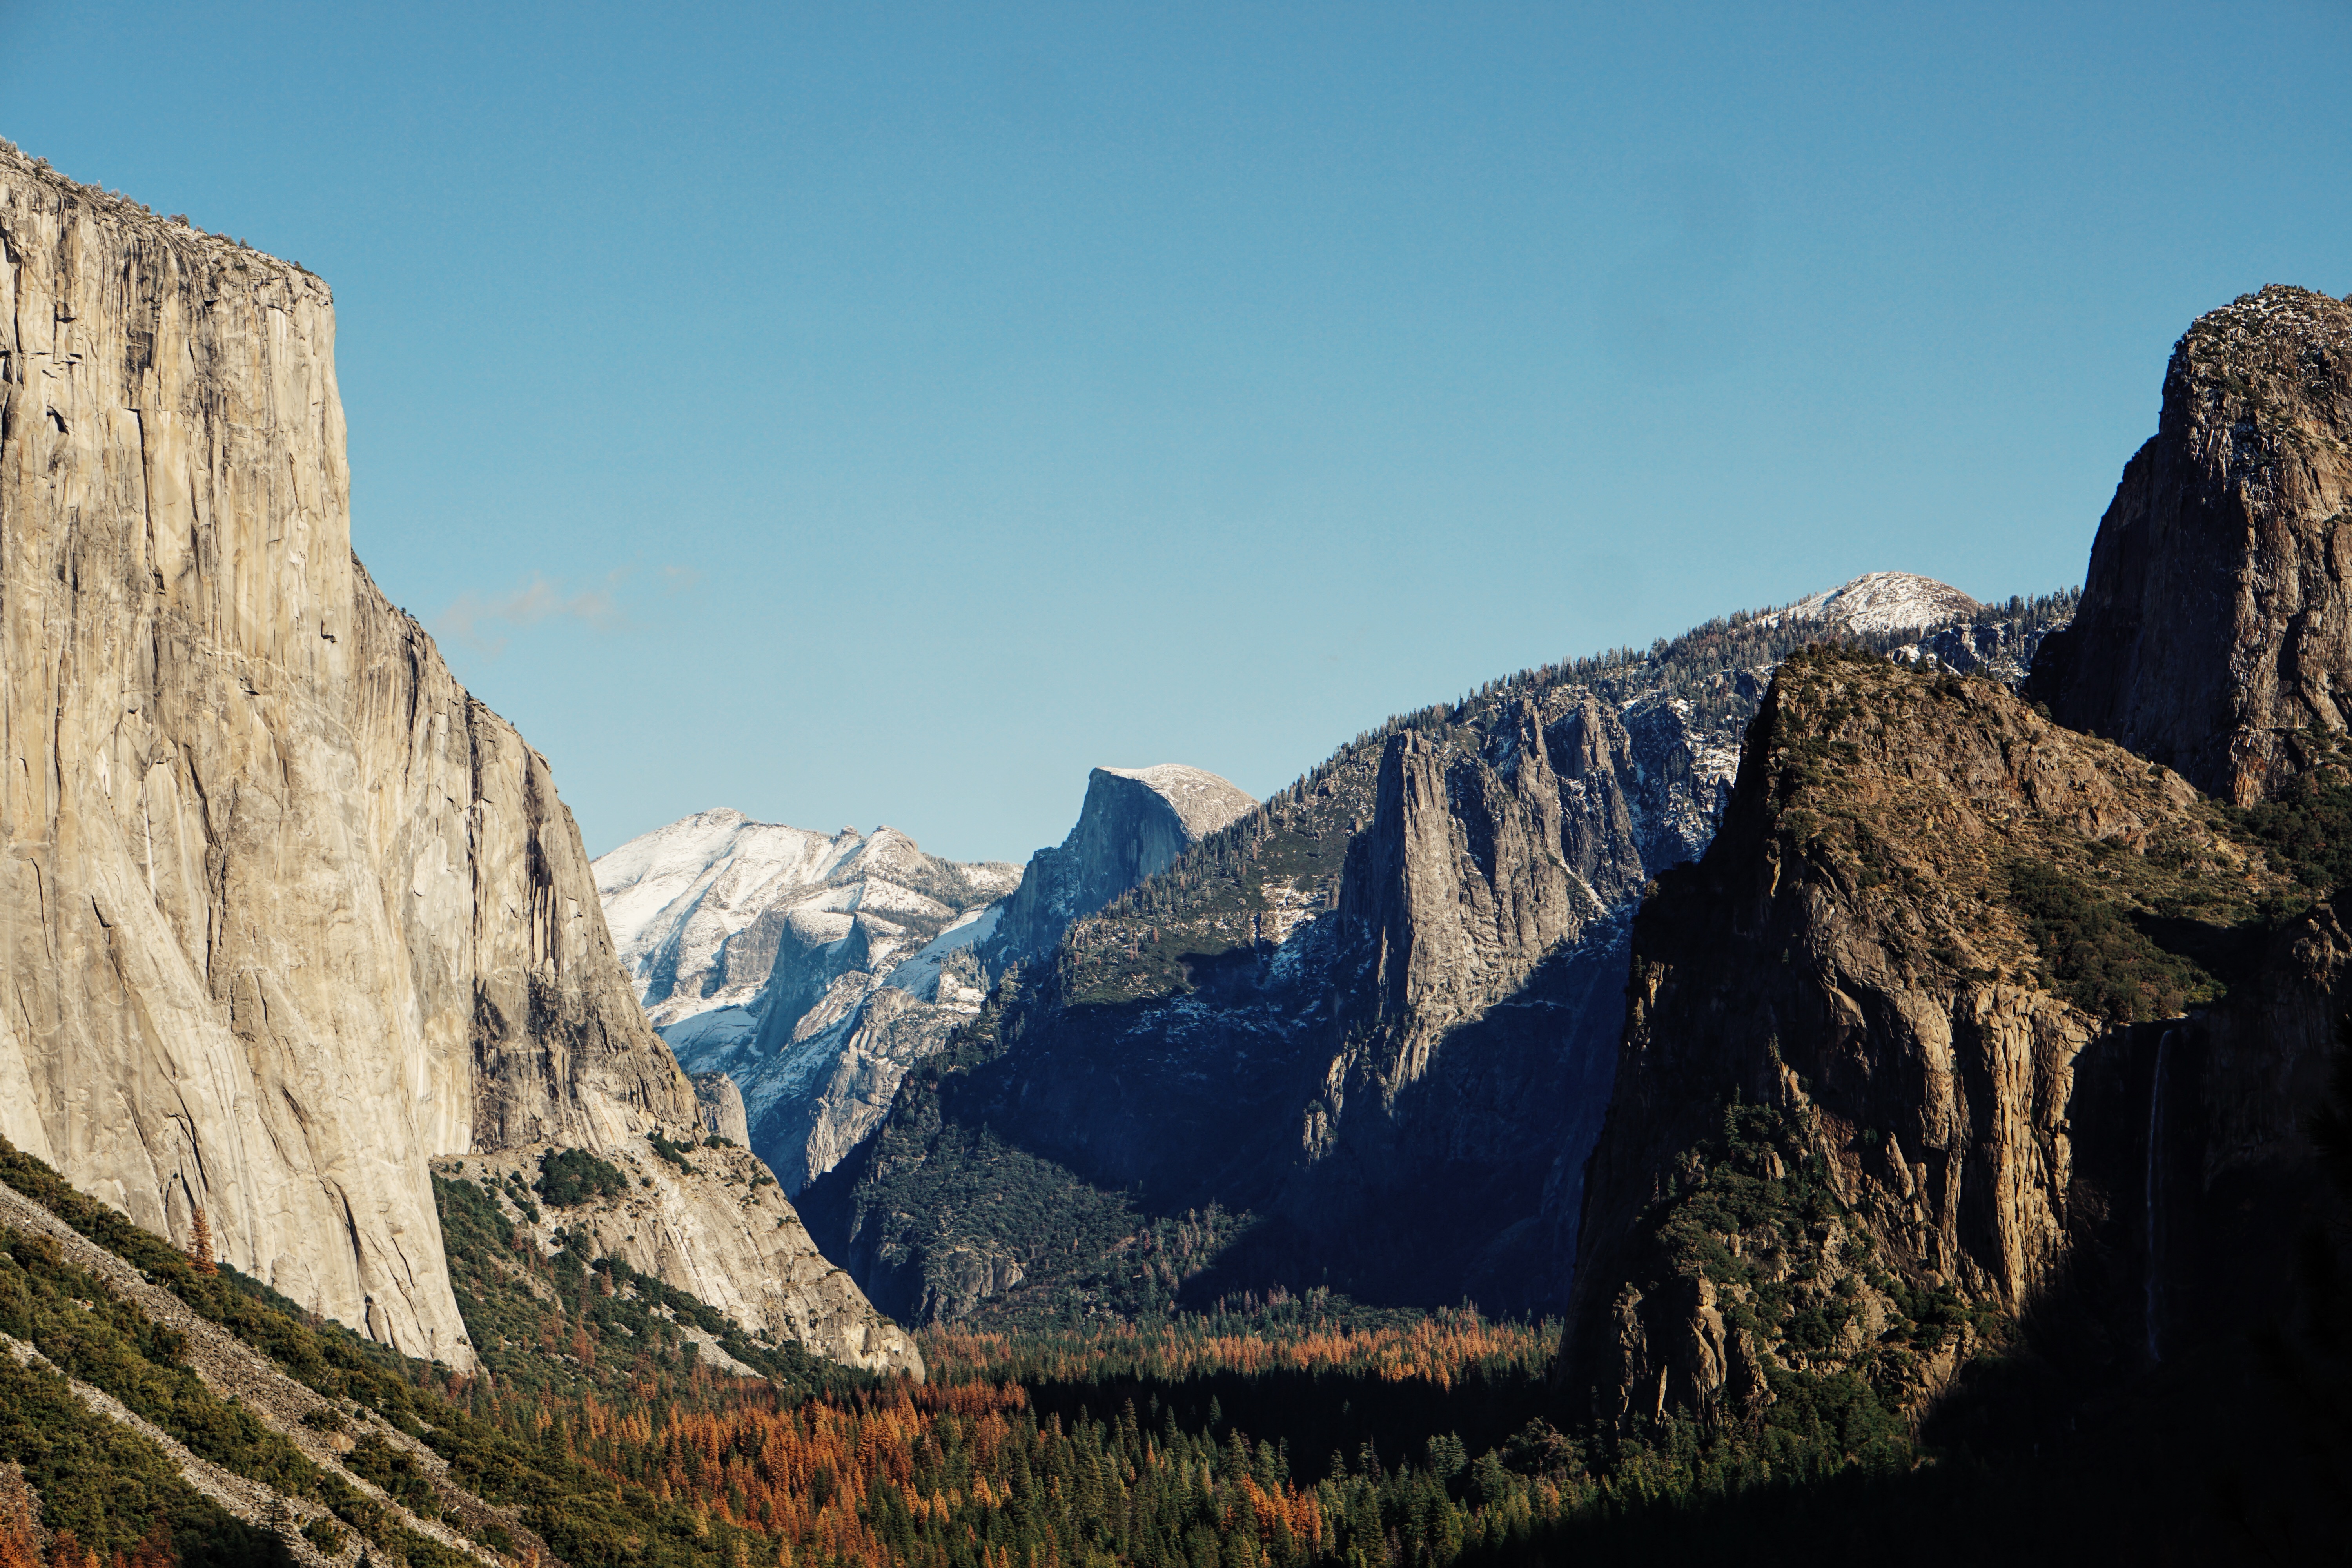
landscape, nature, rock, wilderness, walking, mountain, adventure, valley, mountain range, formation, cliff, park, canyon, terrain, national park, geology, landform, geographical feature, mountainous landforms